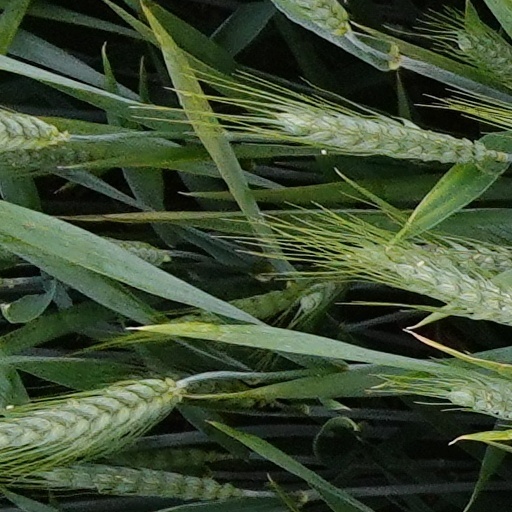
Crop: wheat